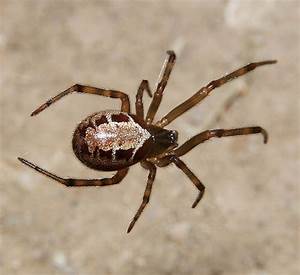
Label: spider